Monorail

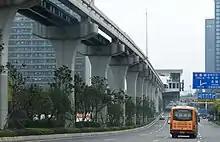
Monorail on concrete columns in Chongqing, China

Monorails have found applications in airport transfers and medium capacity metros. To differentiate monorails from other transport modes, the Monorail Society defines a monorail as a "single rail serving as a track for passenger or freight vehicles. In most cases, rail is elevated, but monorails can also run at grade, below grade, or in subway tunnels. Vehicles either are suspended from or straddle a narrow guide way. Monorail vehicles are wider than the guideway that supports them."